Rose Parade

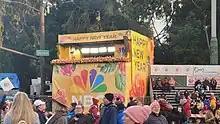
The NBC broadcast booth at the 2023 Rose Parade.

The Grand Marshal of the parade is an honorary position selected by the president of the Tournament. Many are picked for a relationship to the theme that is also picked by the president. Traditionally, the Grand Marshal of the parade also participates in the Coin Toss during the Rose Bowl.